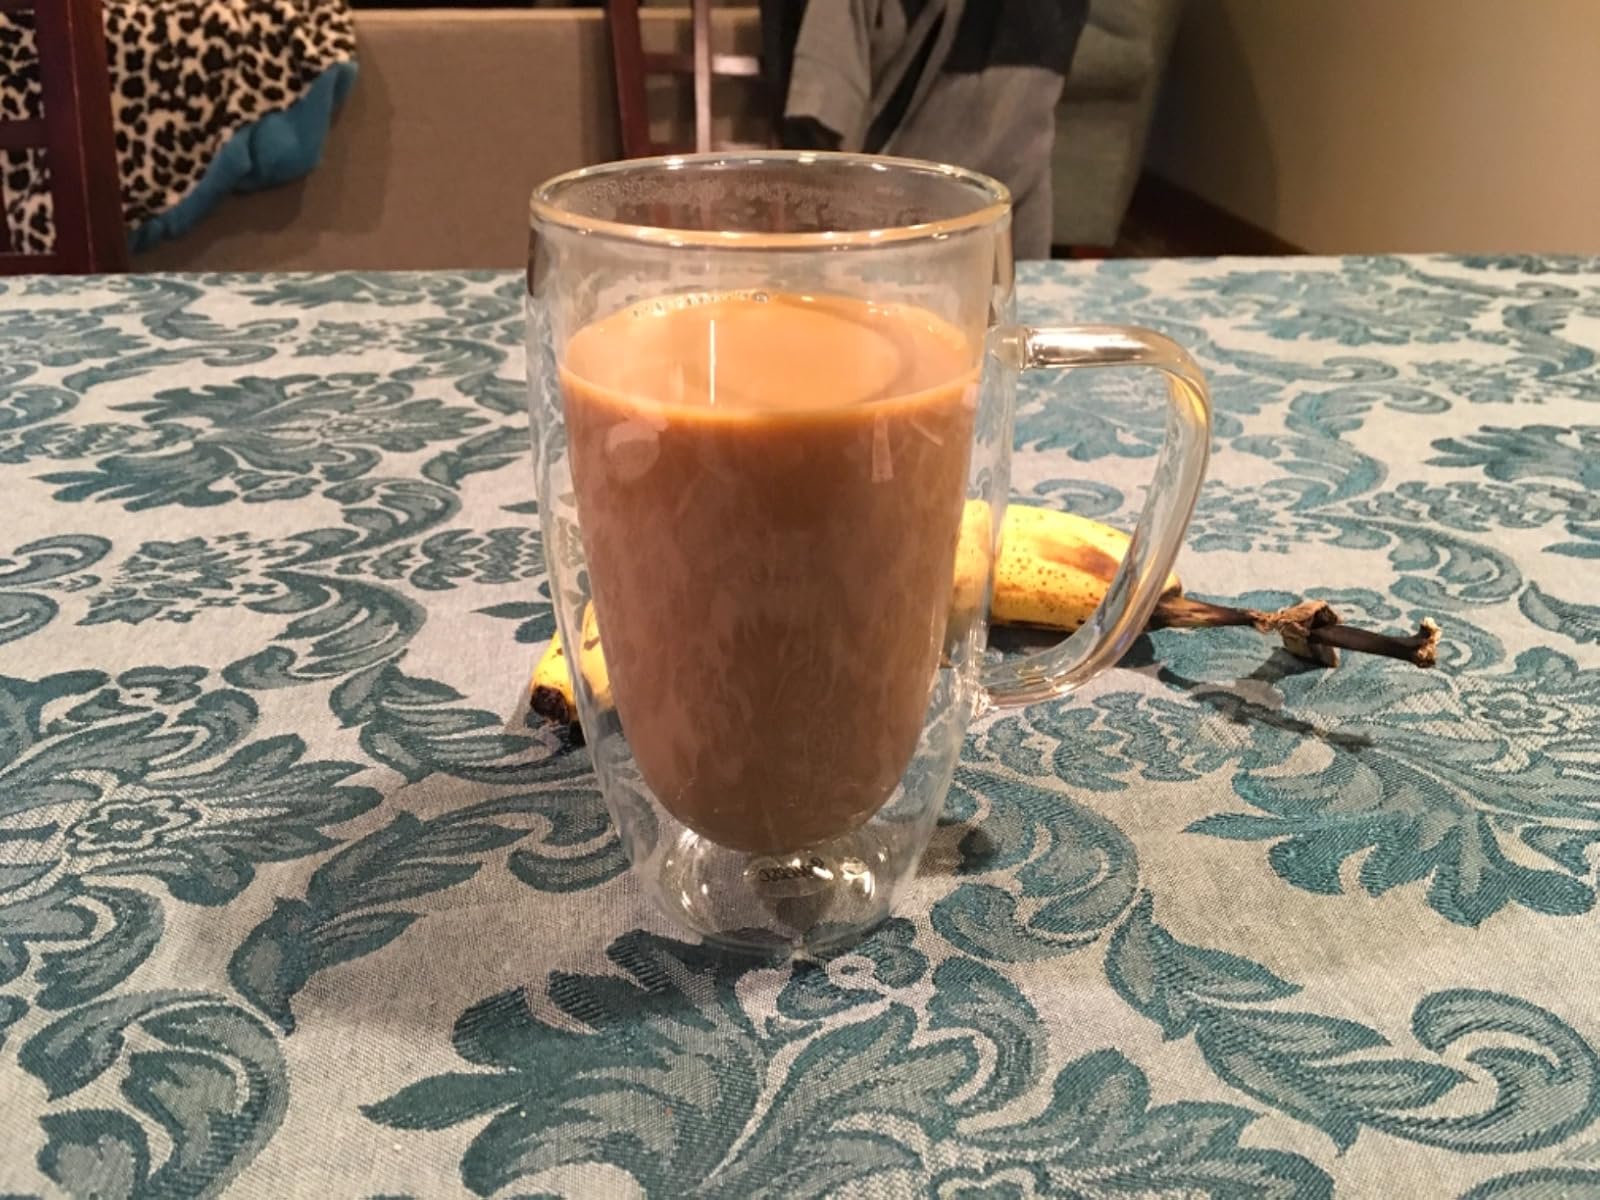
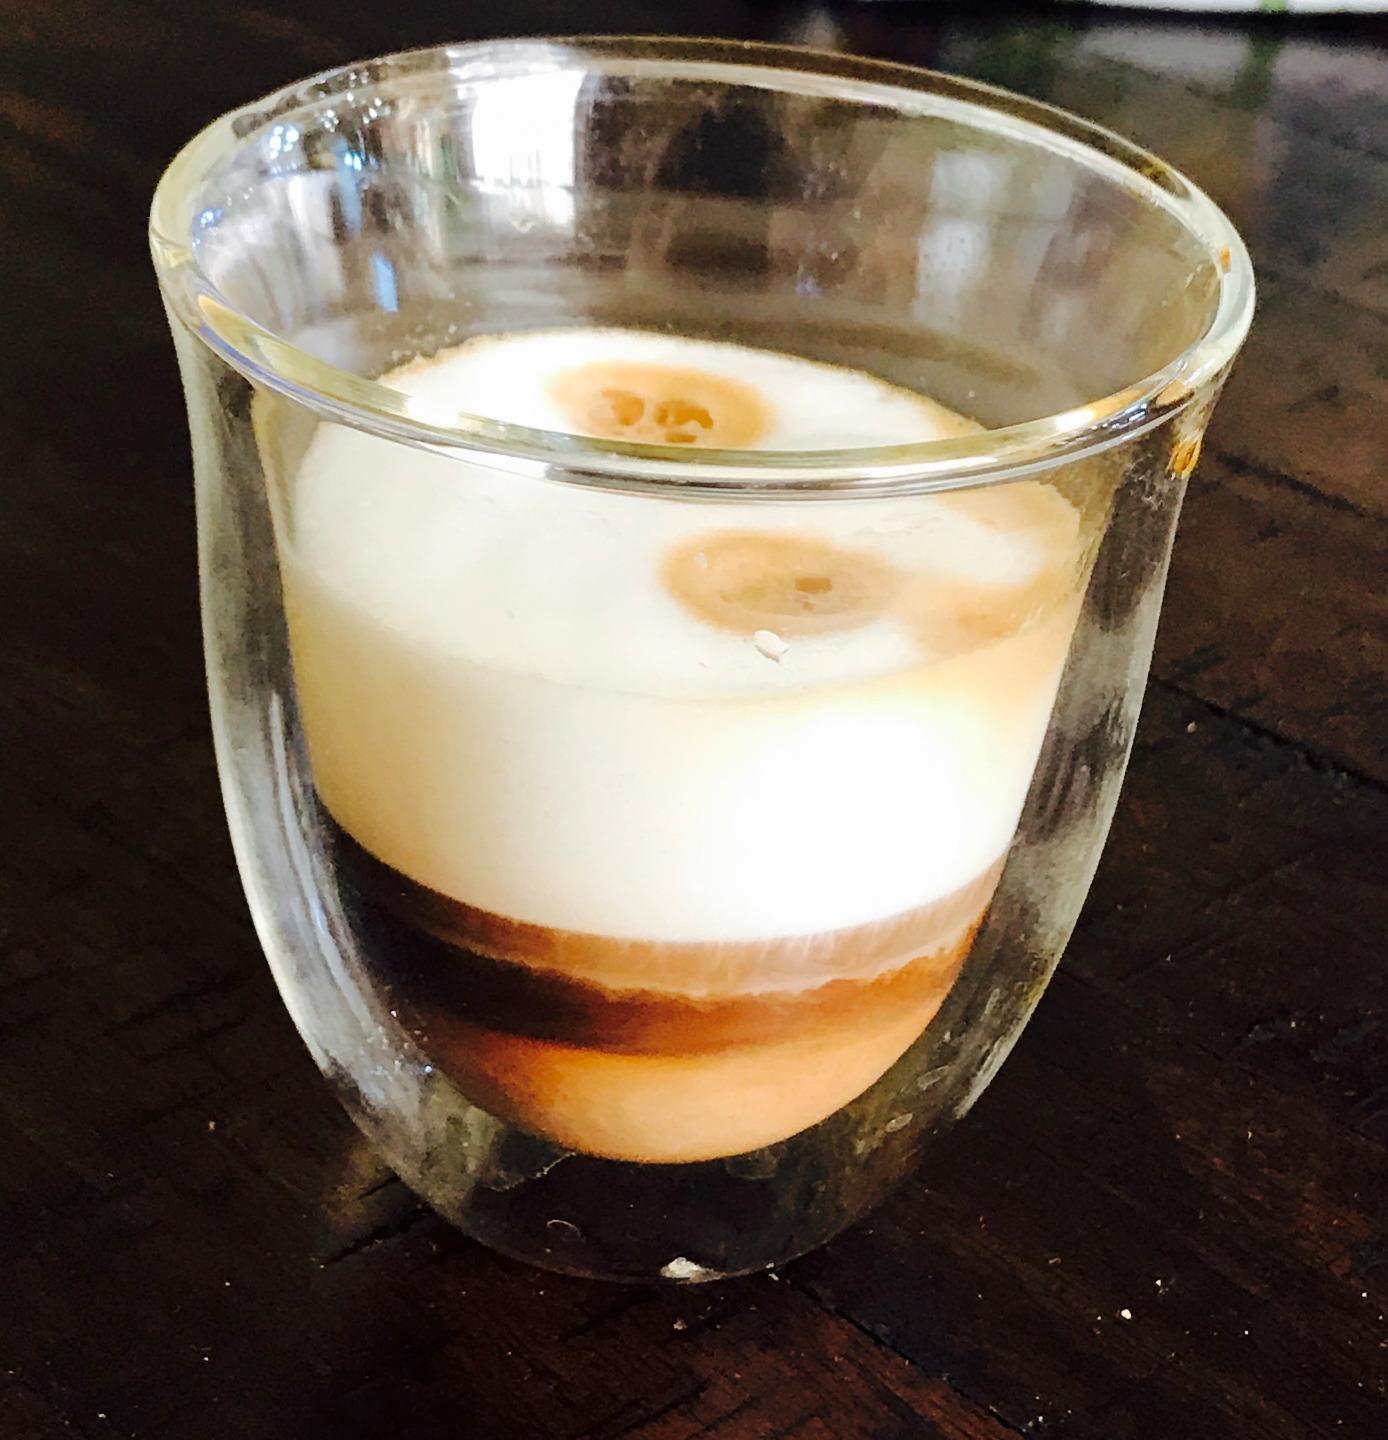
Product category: items_mug
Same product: no